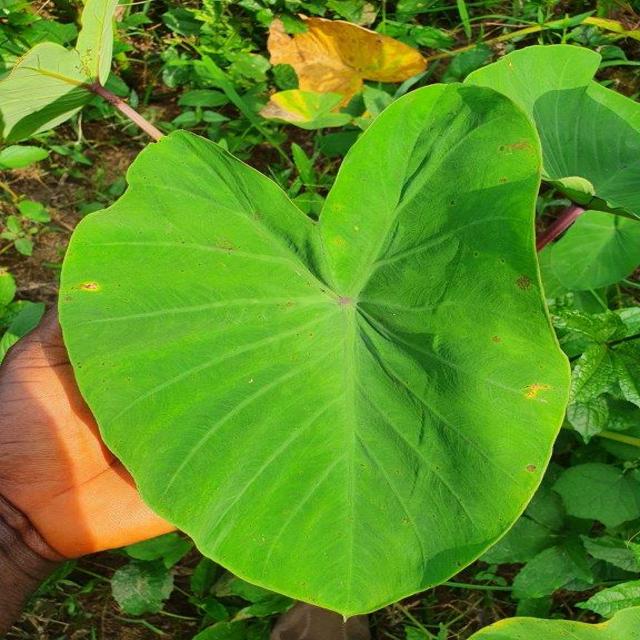
Label: Healthy